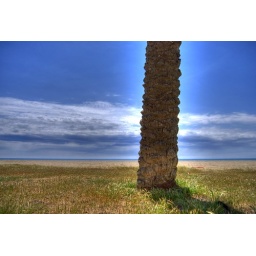
Palm tree in SEgur de Calafell beach